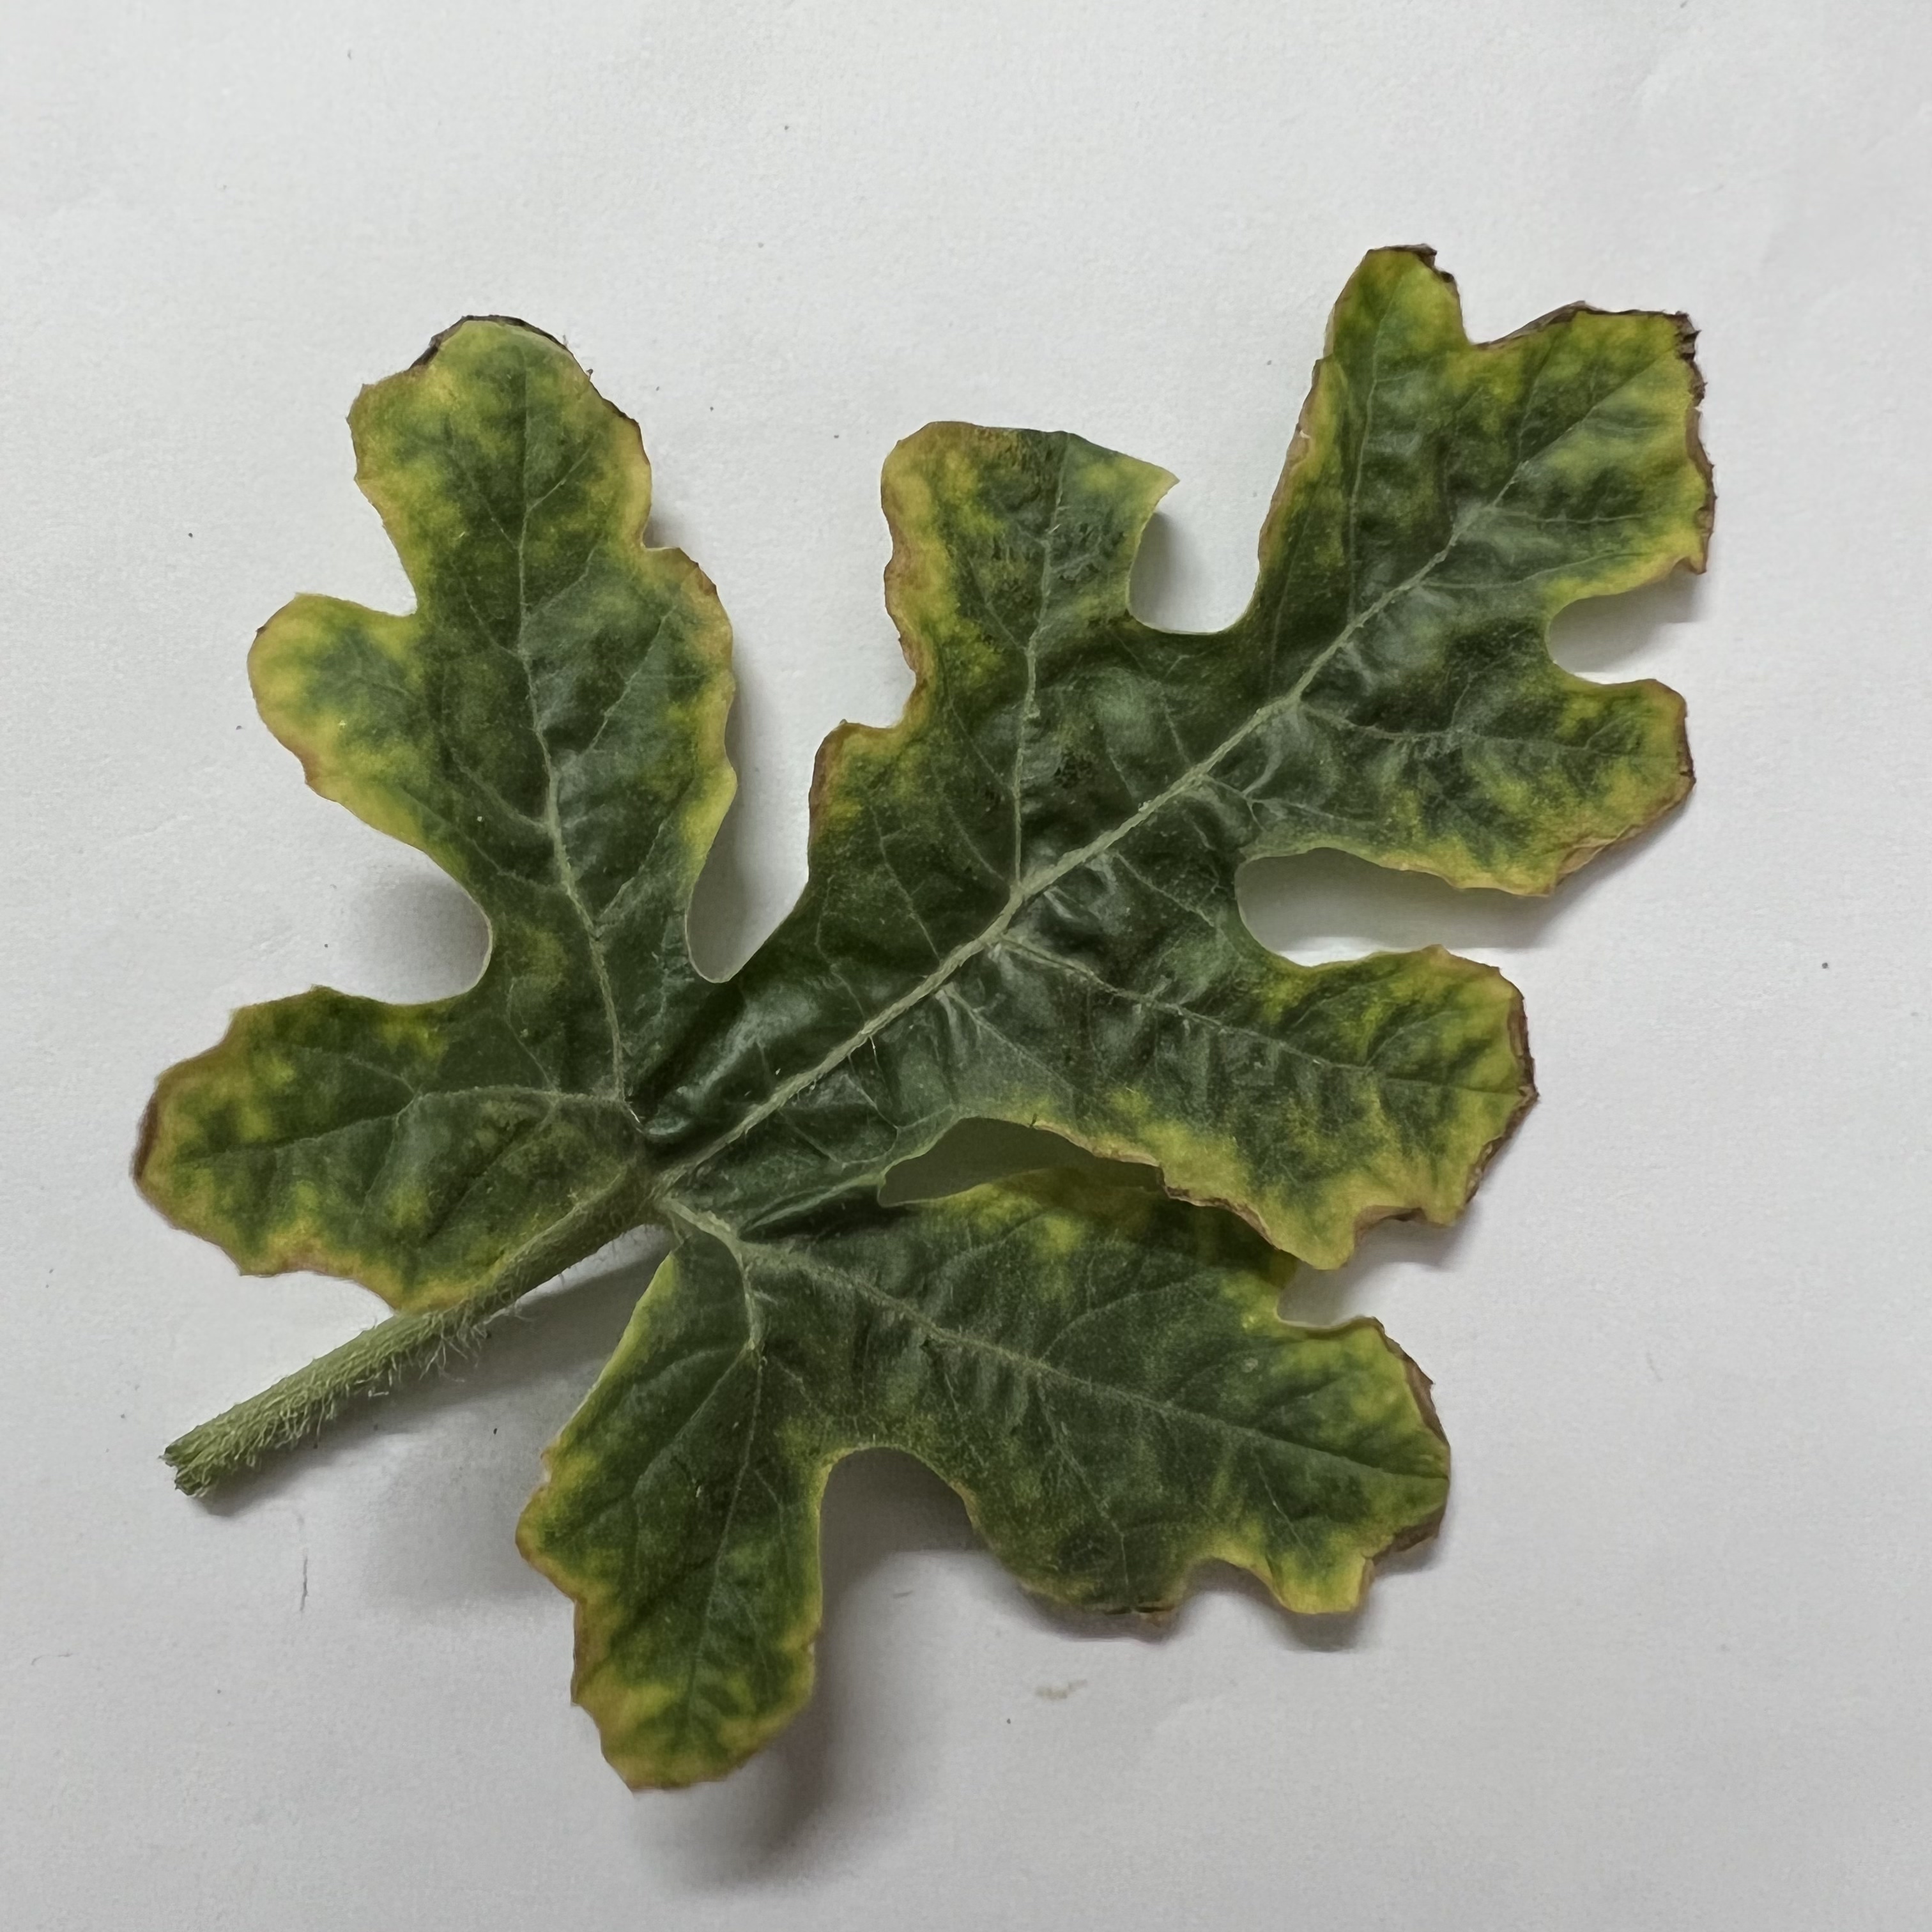
Label: Downy_Mildew